Sophie de Lafont

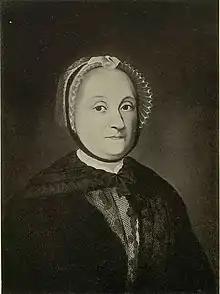
Sophie Lafont

Sophie de Lafont, née "Dubuisson", also called "Sofia Ivanovna Lafont" (August 1717 – August 1797) was a Russian pedagogue of French descent. She was the principal of the Smolny Institute in Saint Petersburg in 1764–1797.